Jackie Cooper

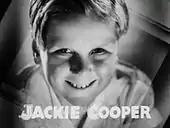
Cooper as he appeared in the film "Broadway to Hollywood" (1933)

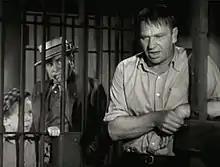
Cooper, Edward Brophy, and Wallace Beery in "The Champ" (1931)

Cooper first appeared in films as an extra with his grandmother, who took him to her auditions hoping it would help her get extra work. At age three, Jackie appeared in Lloyd Hamilton comedies under the name of "Leonard".